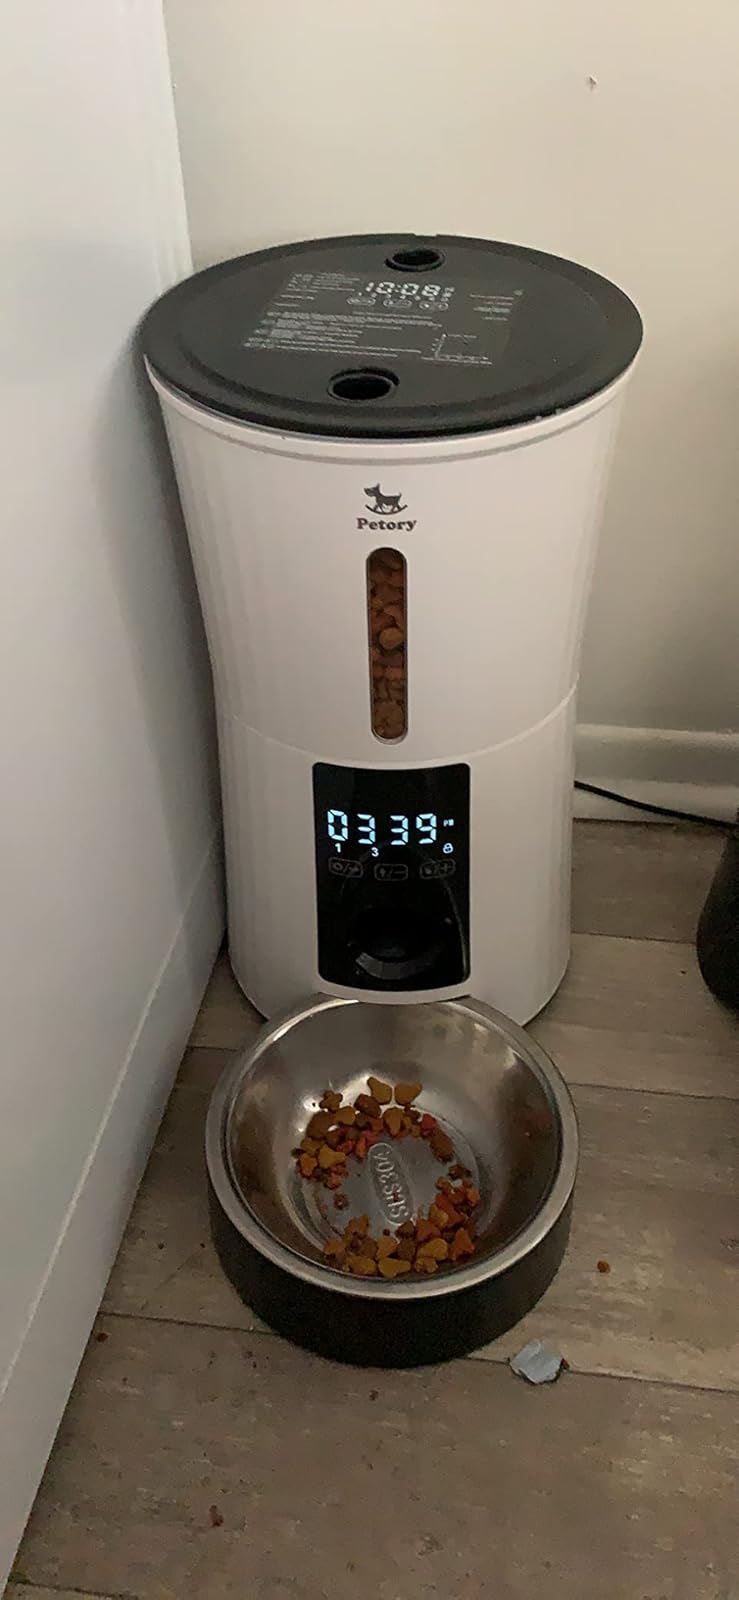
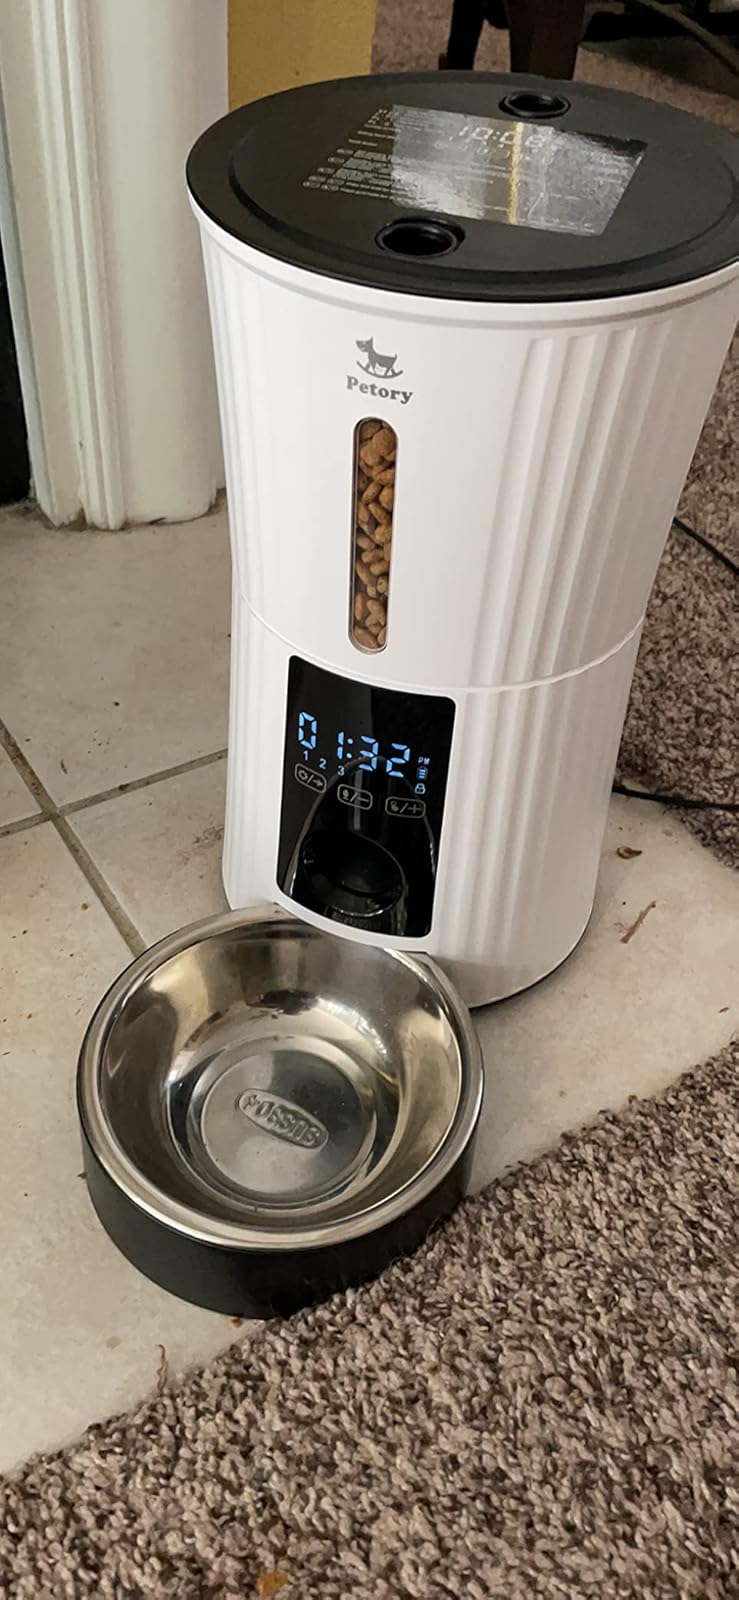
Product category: items_feeder
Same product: yes